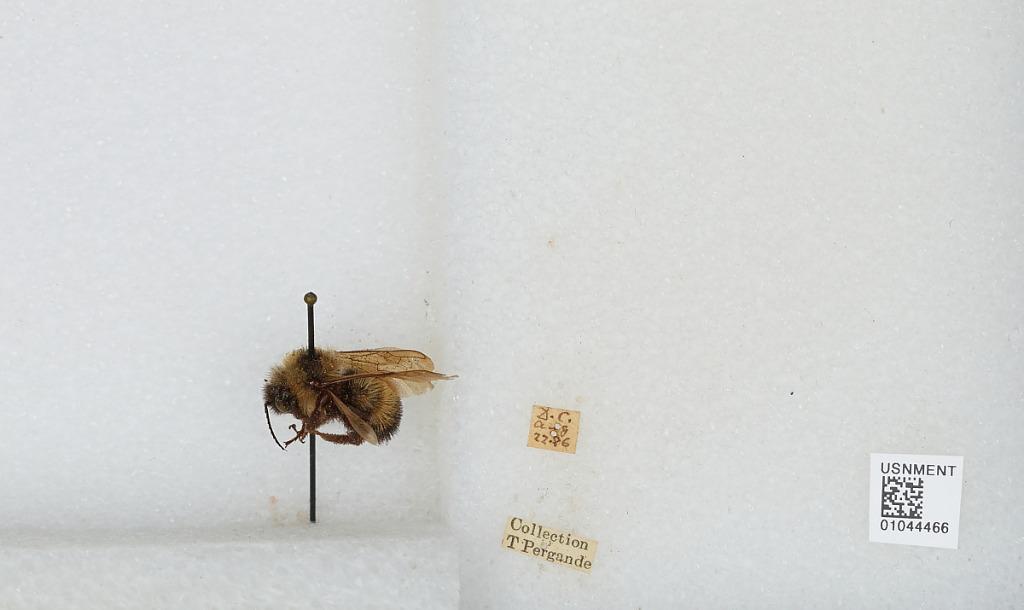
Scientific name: Bombus sp.
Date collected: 1886-8-22
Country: United States
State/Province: District of Columbia
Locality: Washington
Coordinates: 38.9047, -77.0164